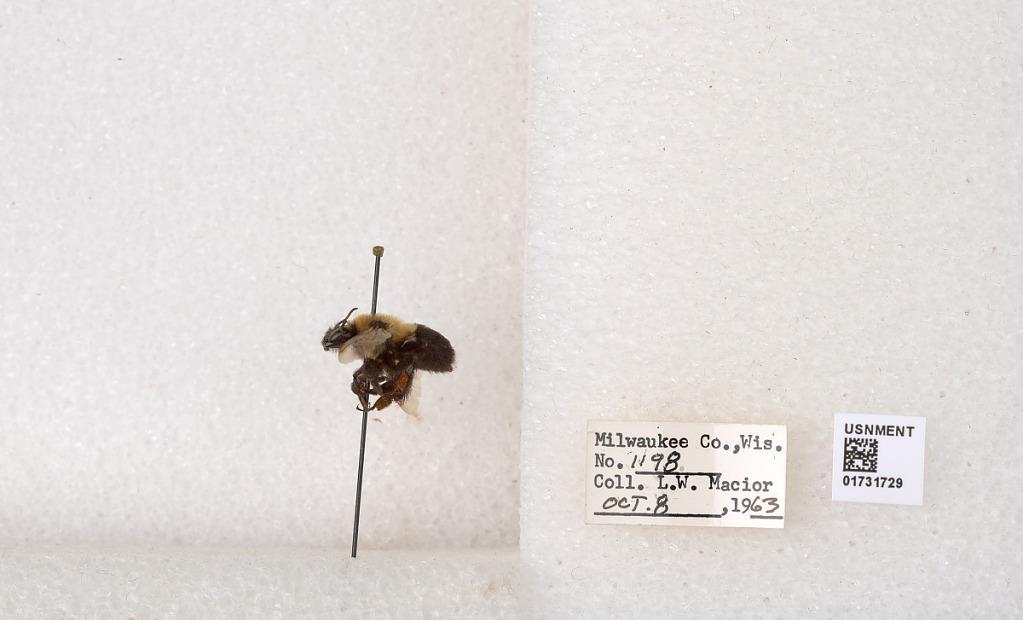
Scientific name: Bombus impatiens Cresson
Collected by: L. Macior
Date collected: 1963-10-8
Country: United States
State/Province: Wisconsin
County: Milwaukee
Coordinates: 43.0217, -87.9291